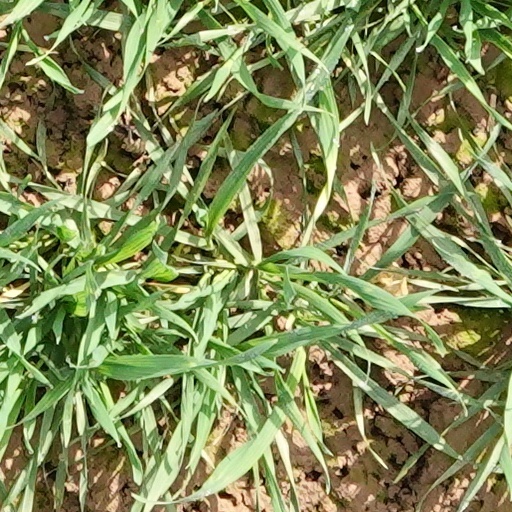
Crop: wheat